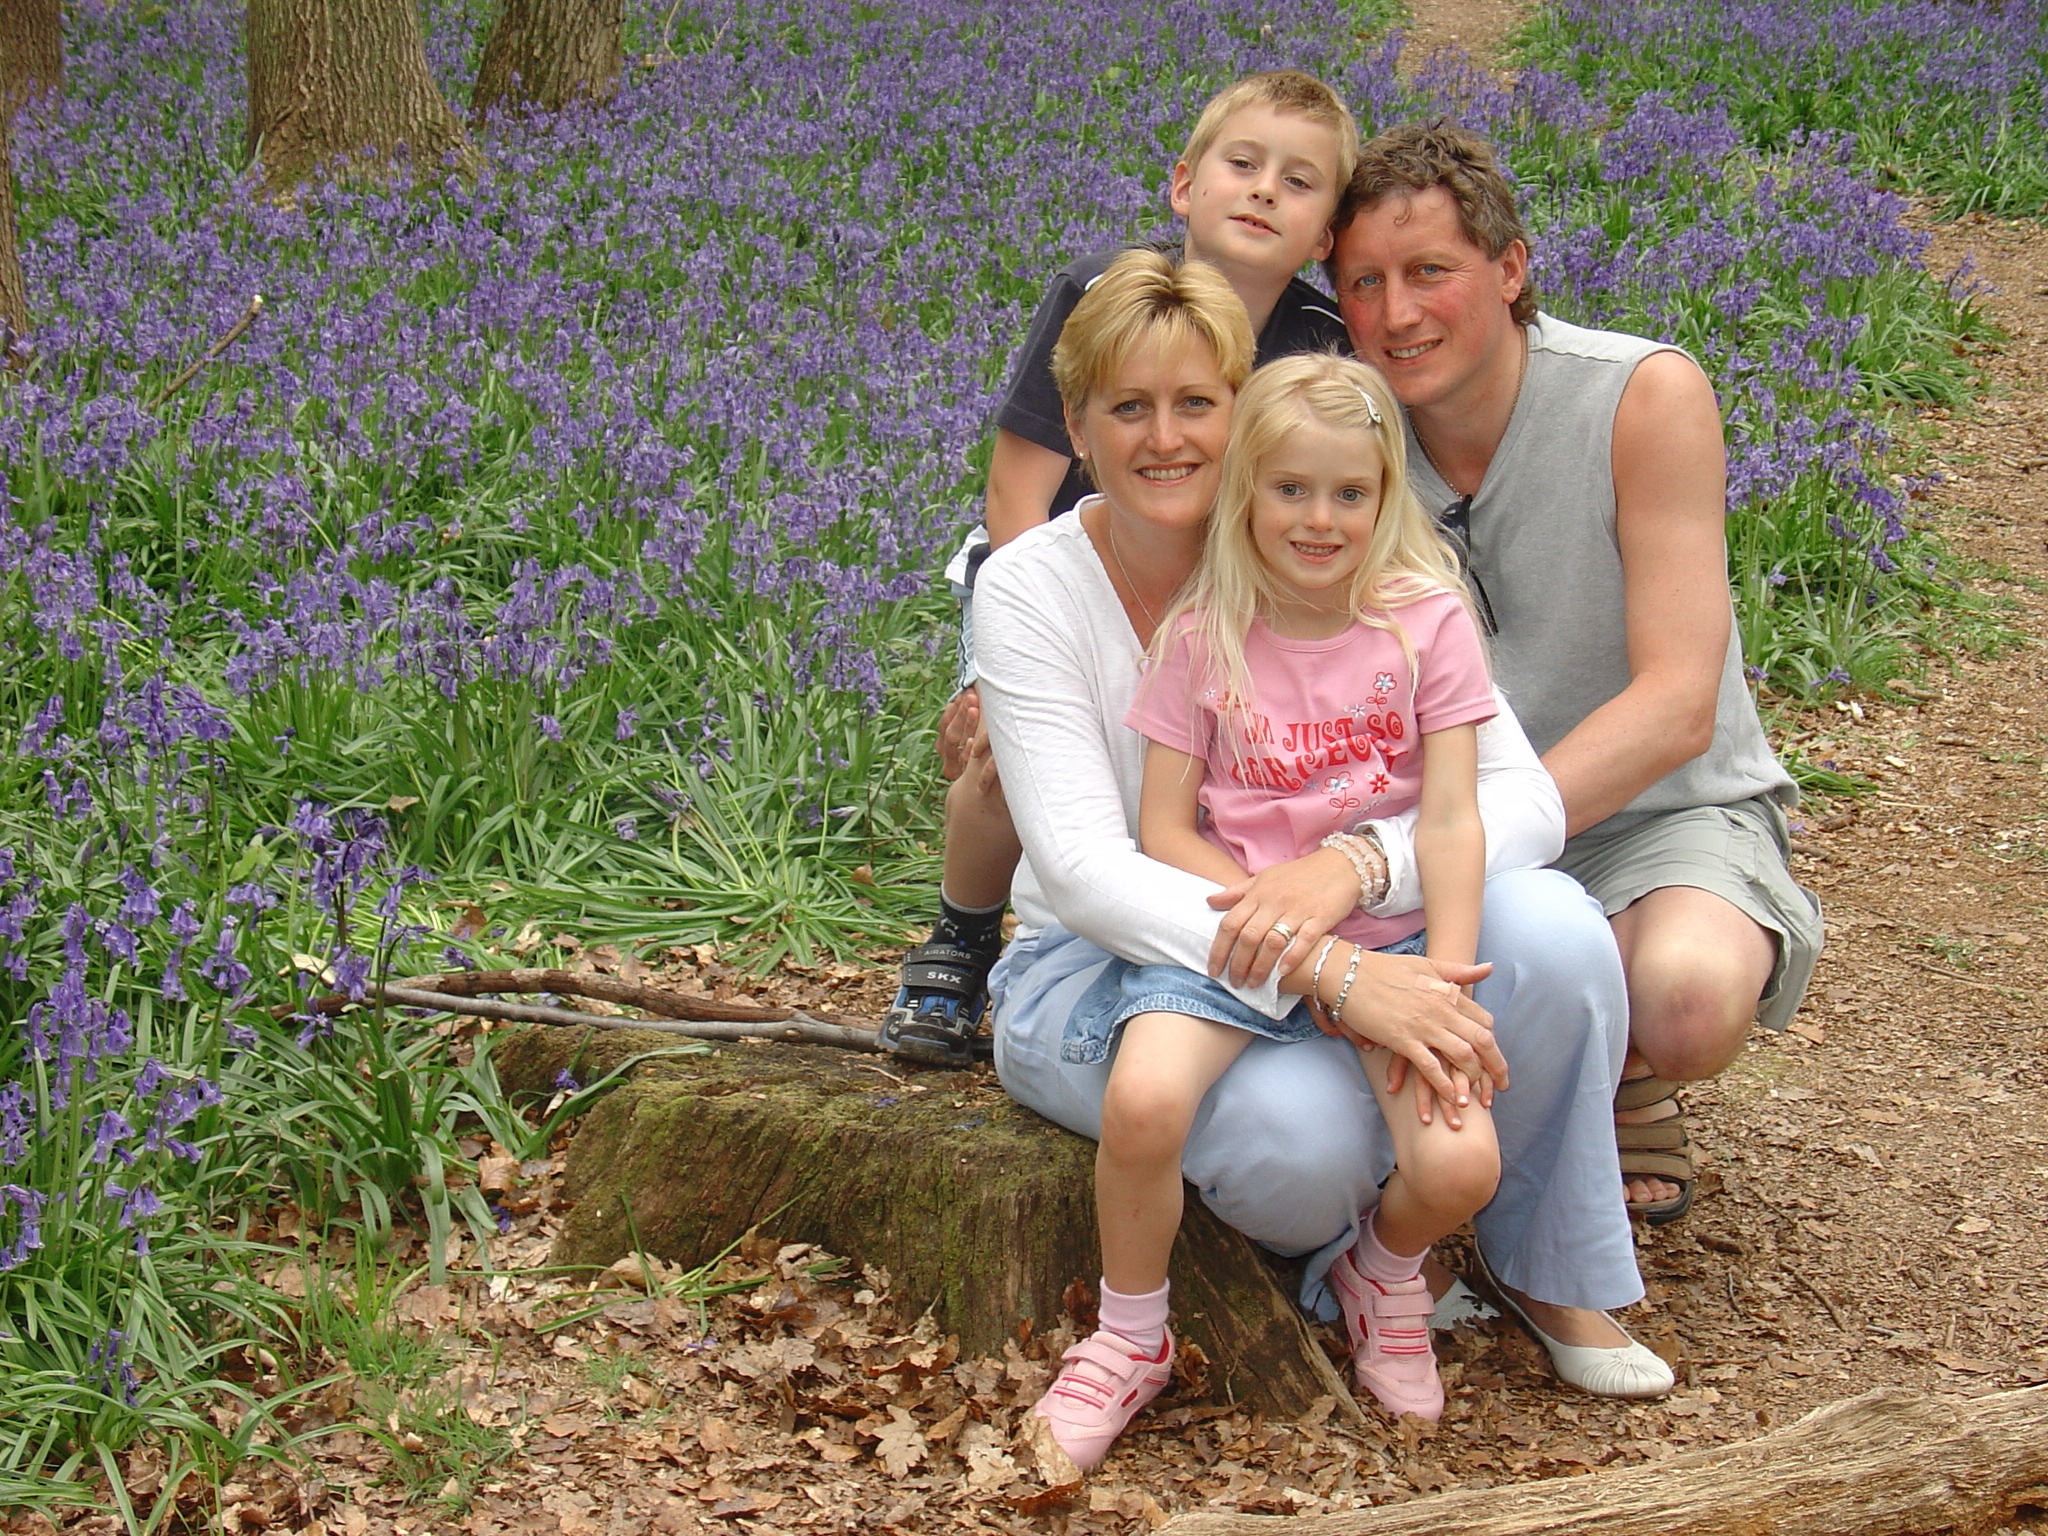
person, people, meadow, flower, spring, child, family, toddler, woodland, bluebells